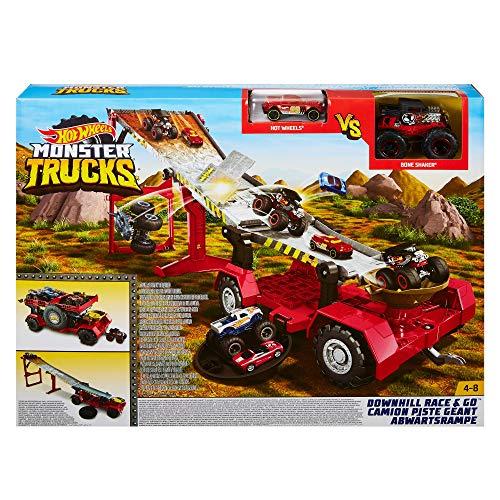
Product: Hot Wheels Monster Trucks Downhill Race & Go Playset
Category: Toys & Games | Play Vehicles | Vehicle Playsets
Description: ​Designed for both Hot Wheels cars and Monster Trucks.
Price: $38.80
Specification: ProductDimensions:3.9x55x6.5inches|ItemWeight:4.41pounds|ShippingWeight:5.05pounds(Viewshippingratesandpolicies)|ASIN:B07NQ9WK4J|Itemmodelnumber:GFR15|Manufacturerrecommendedage:4-8years